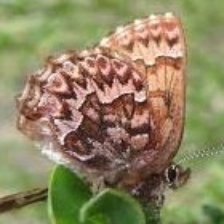
Species: EASTERN PINE ELFIN